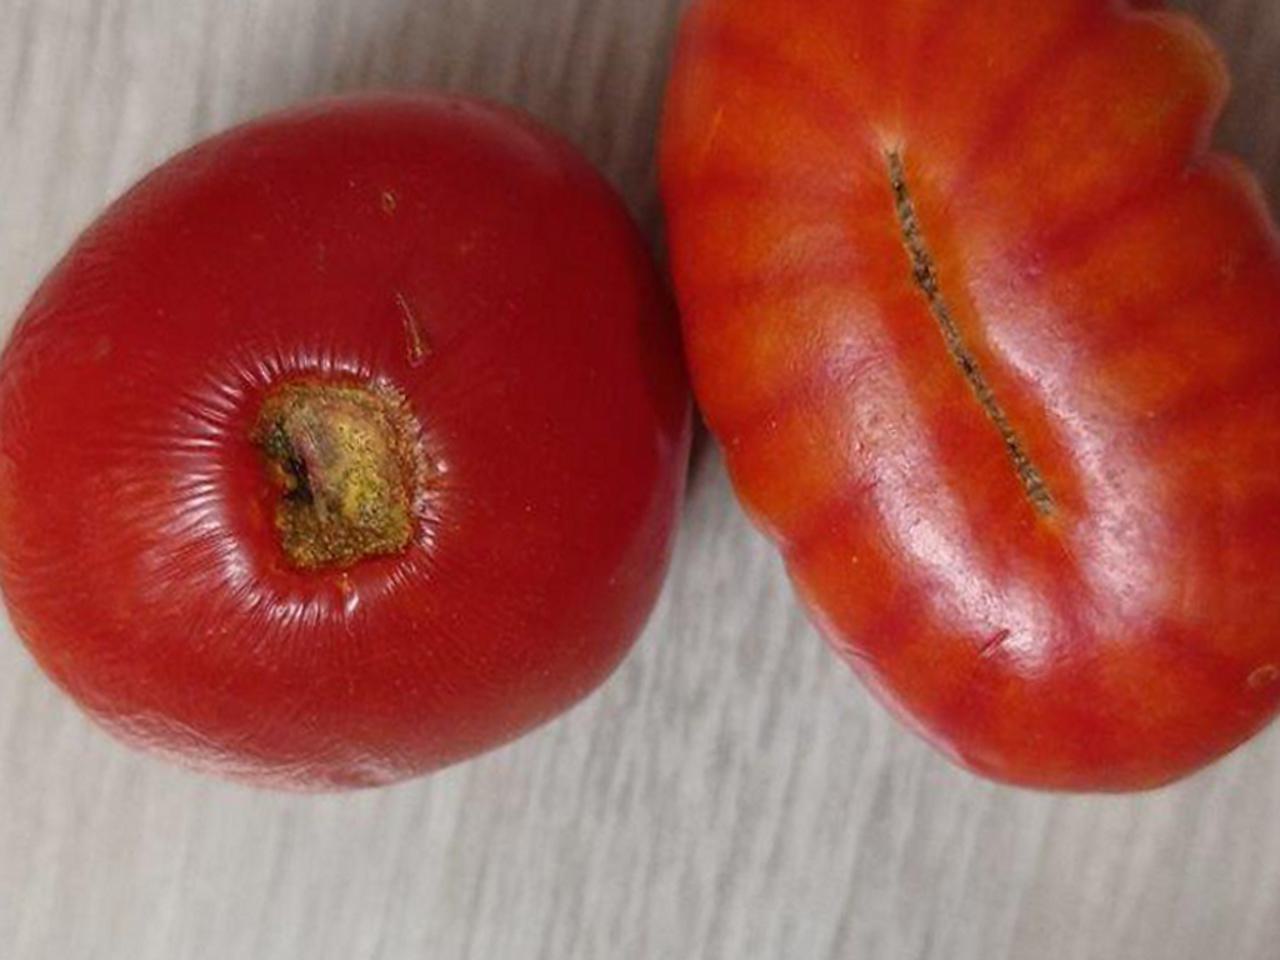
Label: Rotten